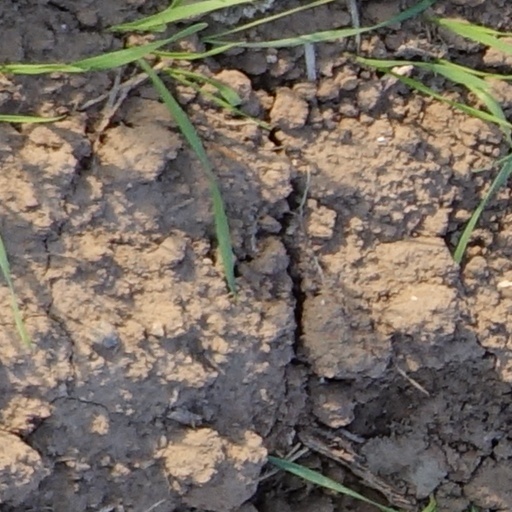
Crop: wheat